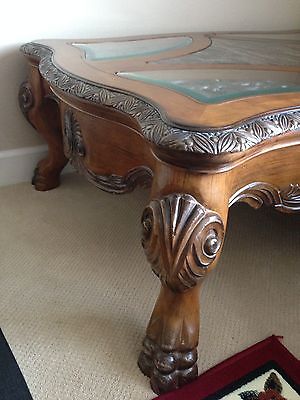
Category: table